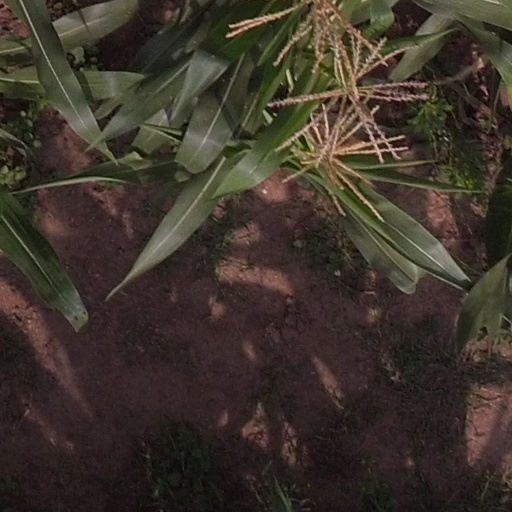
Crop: maize; corn